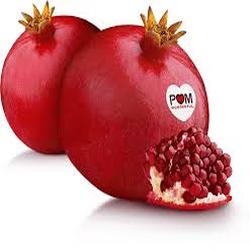
Label: Pomegranate